List of Nigerian federal constituencies

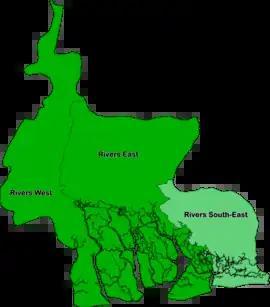
Map of Rivers State

Sokoto state is made up of 11 federal constituencies which covers 23 local government areas.